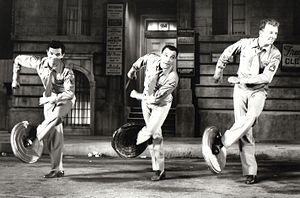
Beau fixe sur New York est un film musical américain de Stanley Donen et Gene Kelly, sorti en 1955.
La La Land, ou Pour l'amour d'Hollywood au Québec, est un film musical américain écrit et réalisé par Damien Chazelle, sorti en 2016.
Milton Greenwald, dit Michael Kidd, est un chorégraphe, acteur et réalisateur américain, né le 12 août 1915 à Brooklyn, New York, et mort le 23 décembre 2007 à Los Angeles.